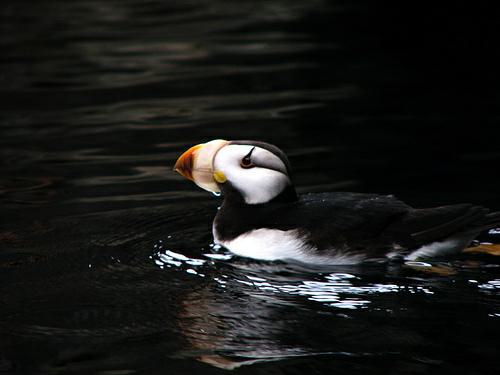
A photo of a horned puffin